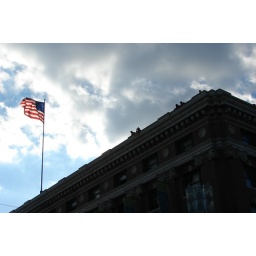
I thought this was a nice shot of a building with people on the roof and a flag in the sun.